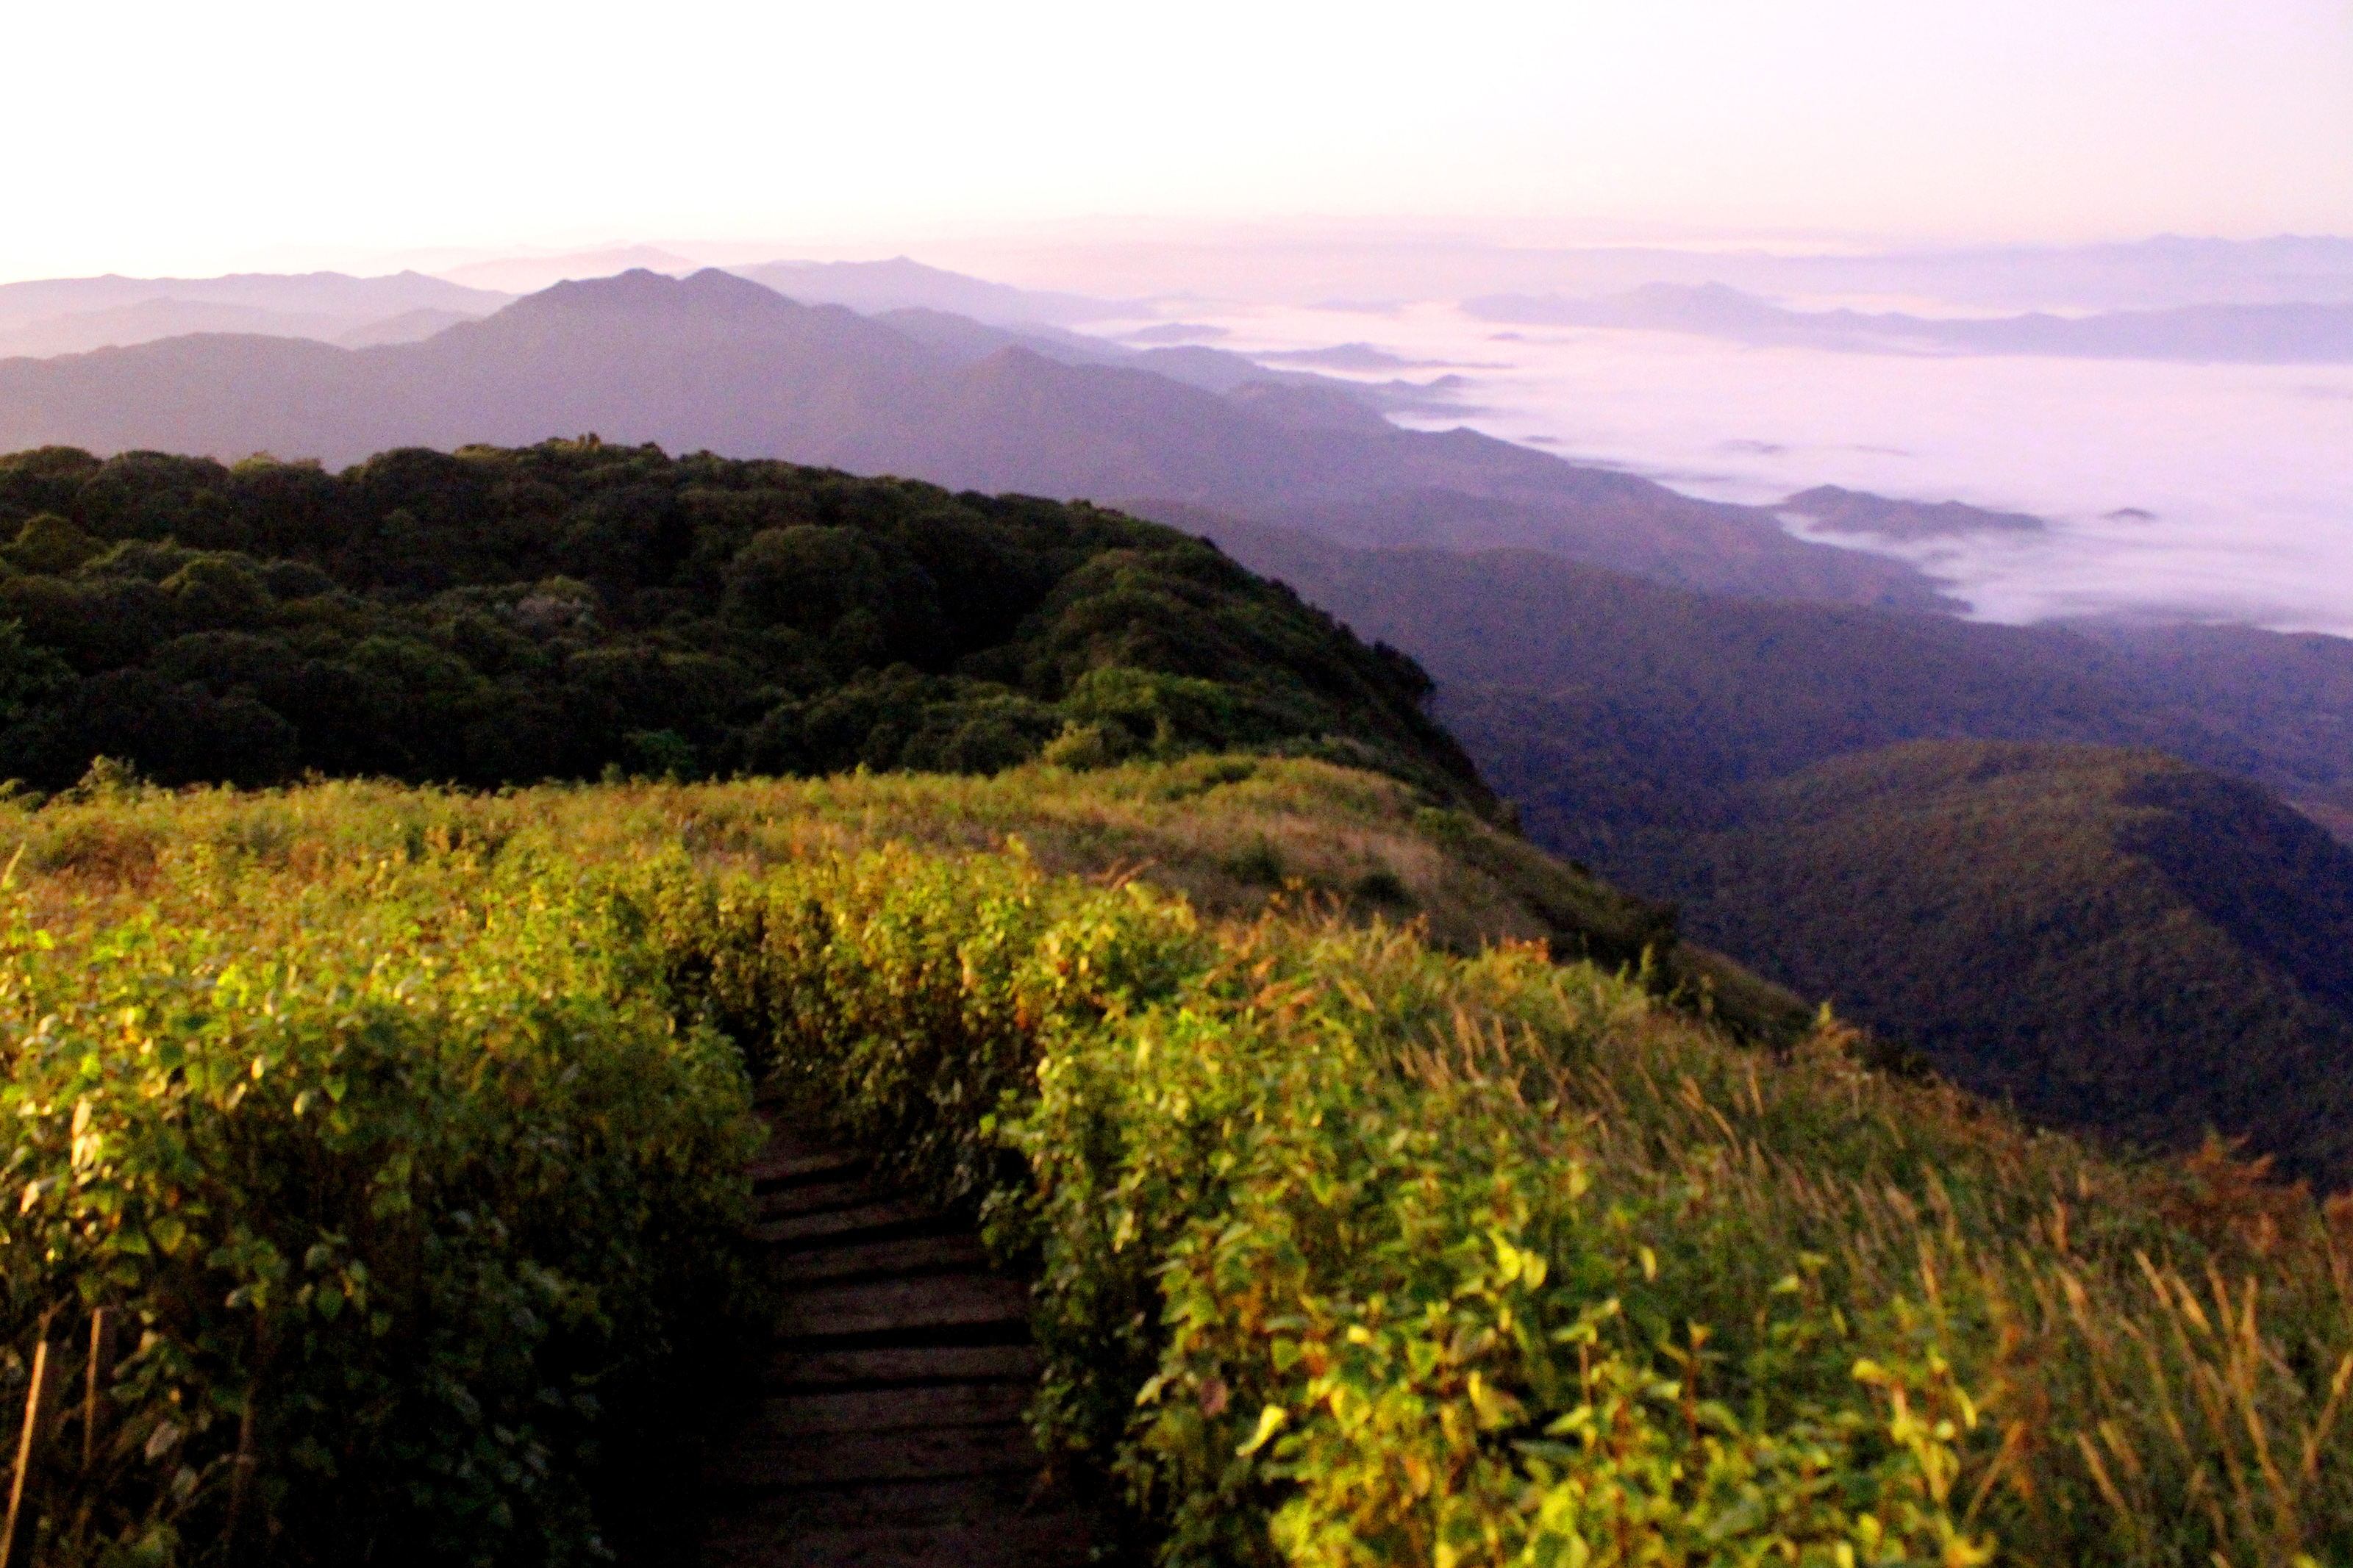
adventure, asia, background, beautiful, chiangmai, doi, environment, fence, fog, forest, hill, himalaya, horizon, inthanon, kew, landscape, male, man, mist, mountain, national, natural, nature, old, orange, outdoor, pan, park, peak, scene, season, silhouettes, sky, skyline, summer, sun, sunrise, sunset, terrace, thailand, time, tourism, trail, travel, twilight, valley, view, wild, winter, wooden, mountainous landforms, natural landscape, highland, hill station, vegetation, wilderness, ridge, atmospheric phenomenon, natural environment, grassland, morning, fell, chaparral, mount scenery, meadow, wildflower, plant, plant community, grass, sunlight, rural area, mountain range, evening, national park, plantation, flower, field, terrain, prairie, road, plain